Bernhard Eunom Philippi

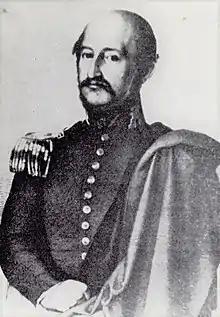
Bernhard Philippi

Bernhard Eunom Philippi (September 19, 1811, in Charlottenburg – c.August 1852) was a German naturalist, explorer and colonization agent for Chile. He played an important role in the Chilean colonization of the Strait of Magellan and the German colonization of Valdivia, Osorno and Llanquihue.